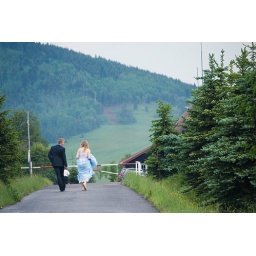
spotted this happy, newly married couple when out walking in the Czech wilderness with Jakub, Iva, and Linda